Miss Gay Memphis

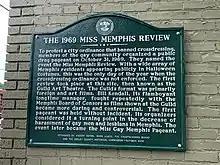
The Historical Plaque about the Miss Gay Memphis event, on the side of the Evergreen Theatre.

In Memphis during the 1950's and the 1960's, being a part of, or associating with, the LGBT community was considered taboo. People in the LGBT community were afraid that if they were caught doing events, like drag shows, they would be labeled as "degenerates, perverts, and deviants" or be arrested.